Pass Over

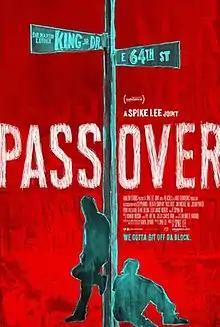
Film poster

Pass Over is a 2018 American drama film directed by Spike Lee, and starring Jon Michael Hill, Julian Parker, Ryan Hallahan and Blake DeLong. It is a performance of the play of the same name by Antoinette Nwandu, directed for the stage by Danya Taymor, and filmed by Spike Lee.